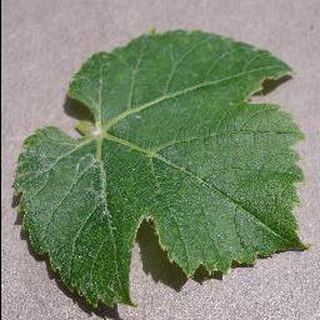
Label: healthy_grape